New wave music

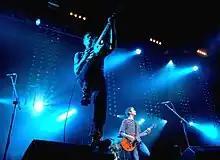
Franz Ferdinand performing in 2006

In the US, new wave continued into the mid-1980s but declined with the popularity of the New Romantic, new pop, and new music genres. Some new wave acts, particularly R.E.M., maintained new wave's indie label orientation through most of the 1980s, rejecting potentially more lucrative careers from signing to a major label. In the UK, new wave "survived through the post-punk years, but after the turn of the decade found itself overwhelmed by the more outrageous style of the New Romantics." In response, many British indie bands adopted "the kind of jangling guitar work that had typified New Wave music", with the arrival of the Smiths characterised by the music press as a "reaction against the opulence/corpulence of nouveau rich New Pop" and "part of the move back to guitar-driven music after the keyboard washes of the New Romantics". In the aftermath of grunge, the British music press launched a campaign to promote the new wave of new wave that involved overtly punk and new-wave-influenced acts such as Elastica, but it was eclipsed by Britpop, which took influences from both 1960s rock and 1970s punk and new wave.